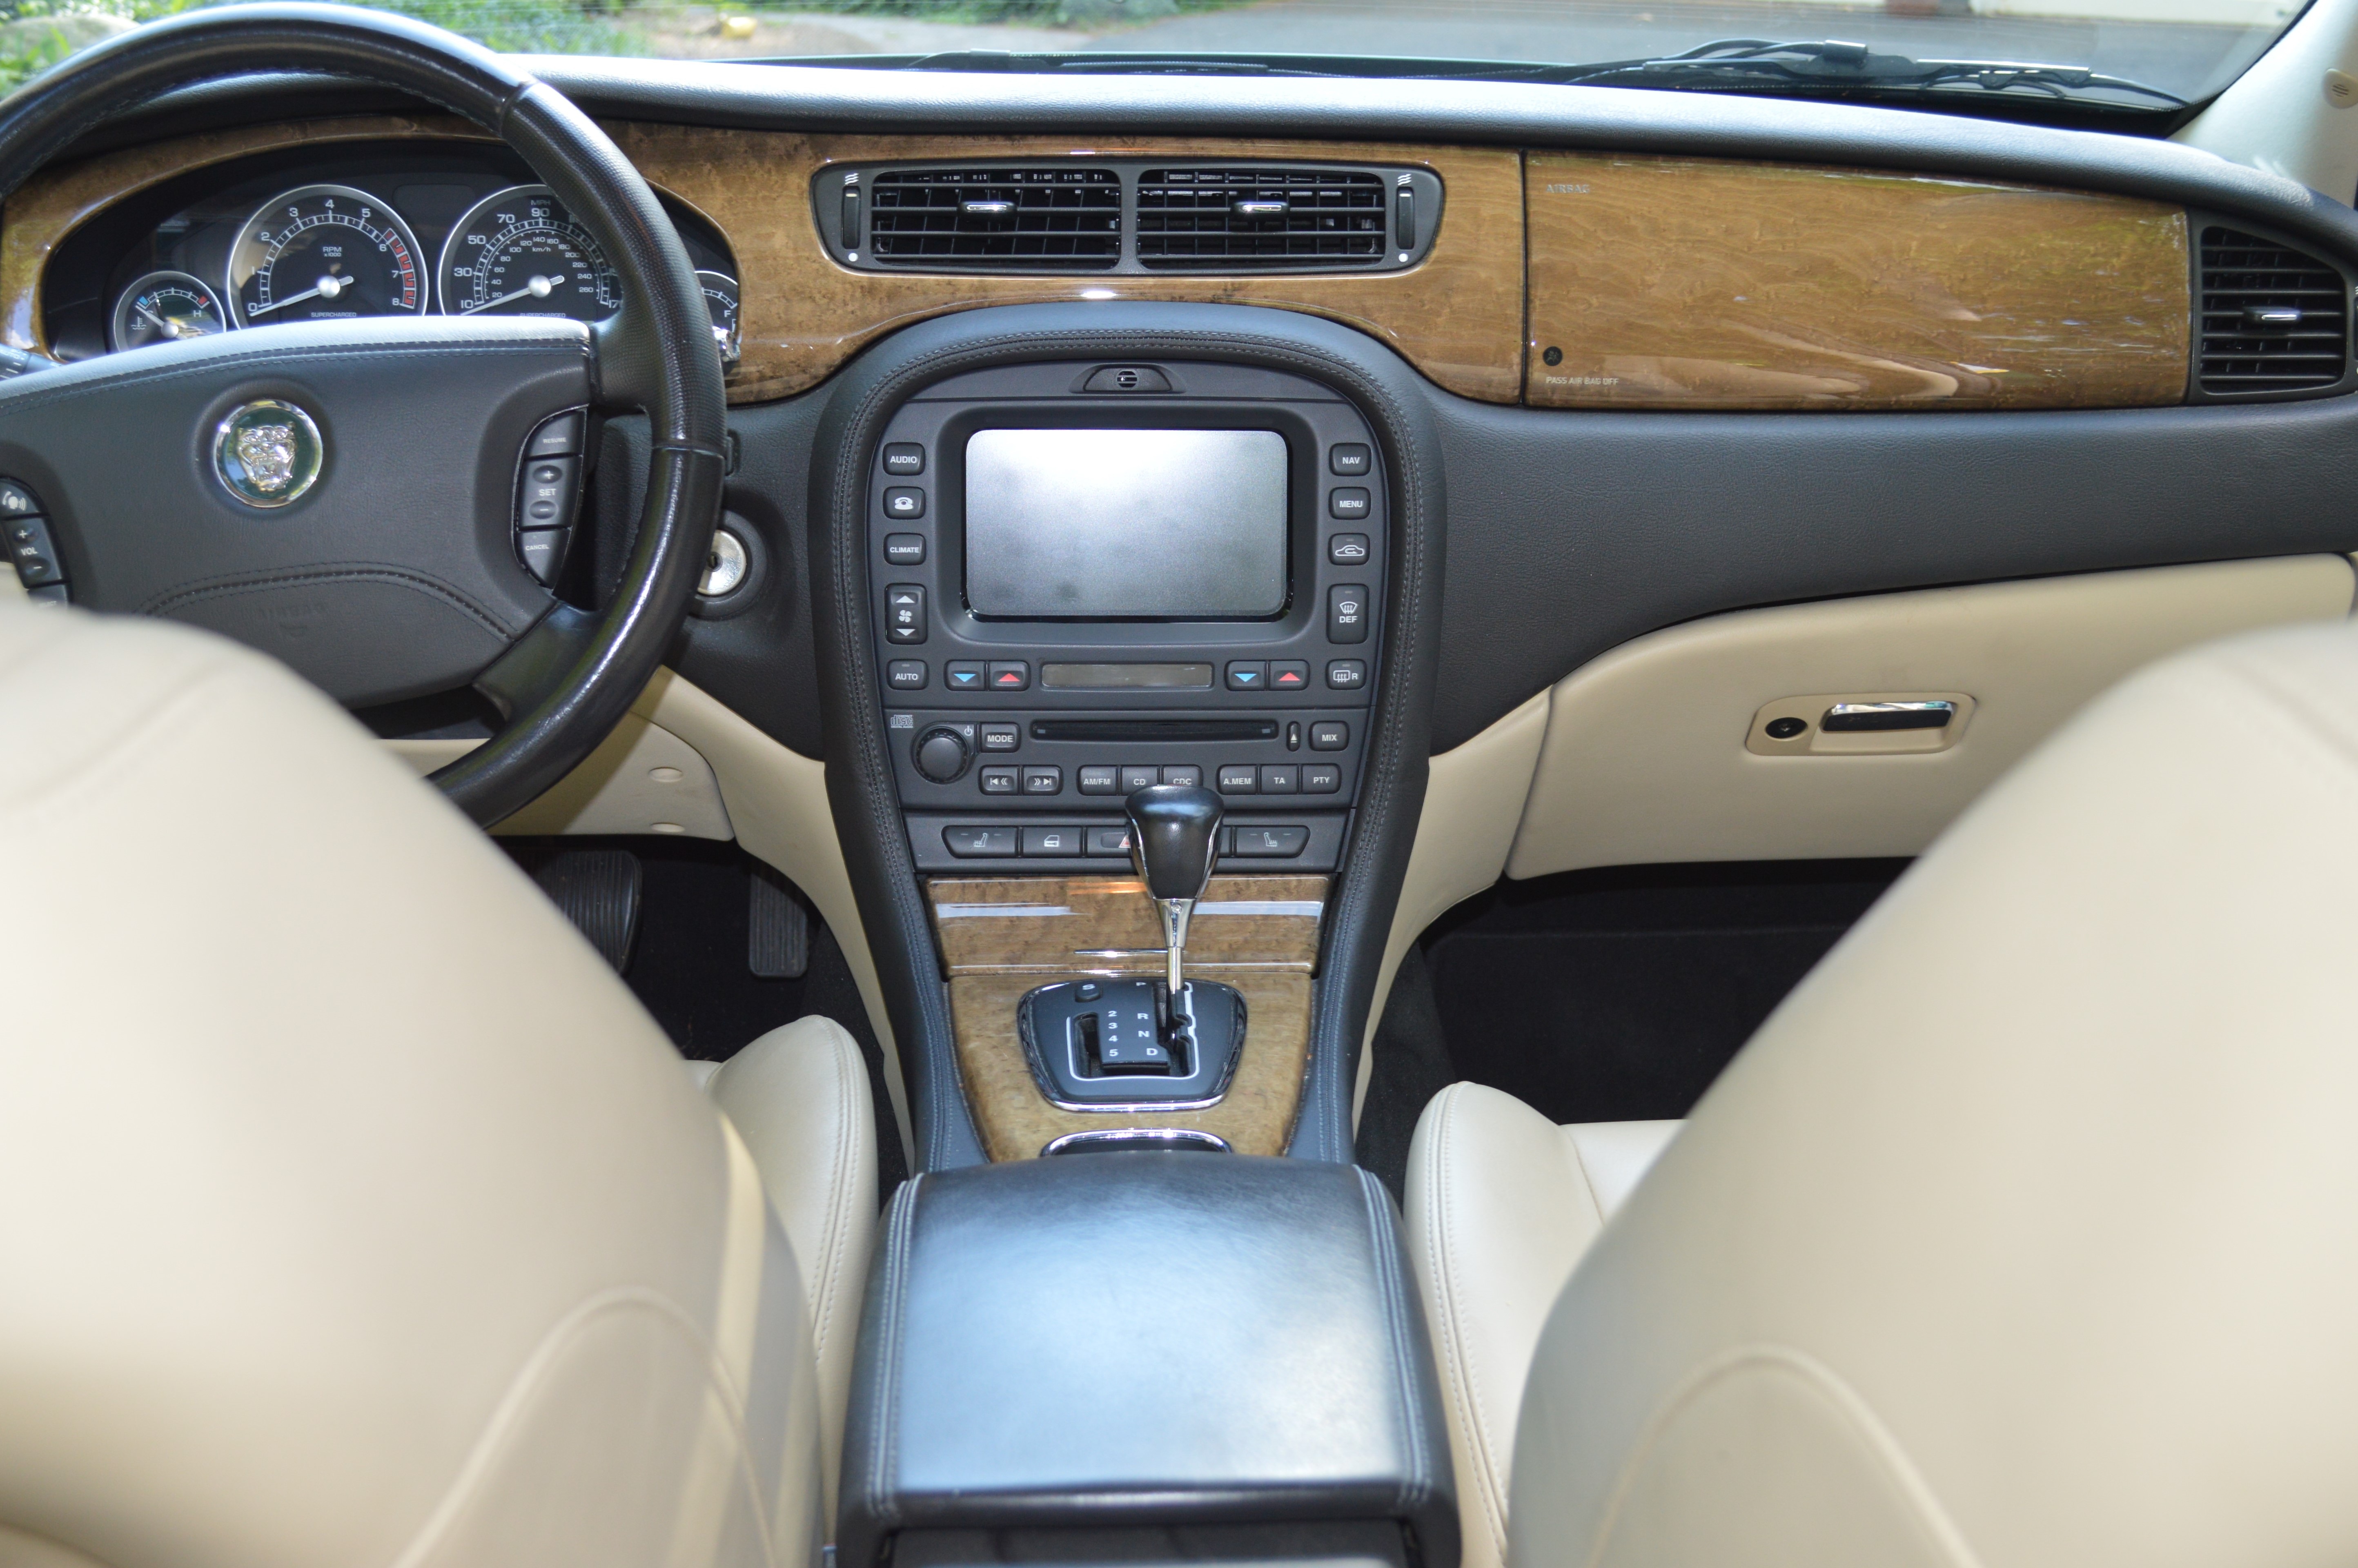
car, automobile, vehicle, auto, sedan, jaguar, land vehicle, automobile make, automotive exterior, luxury vehicle, performance car, executive car, full size car, personal luxury car, jaguar s type